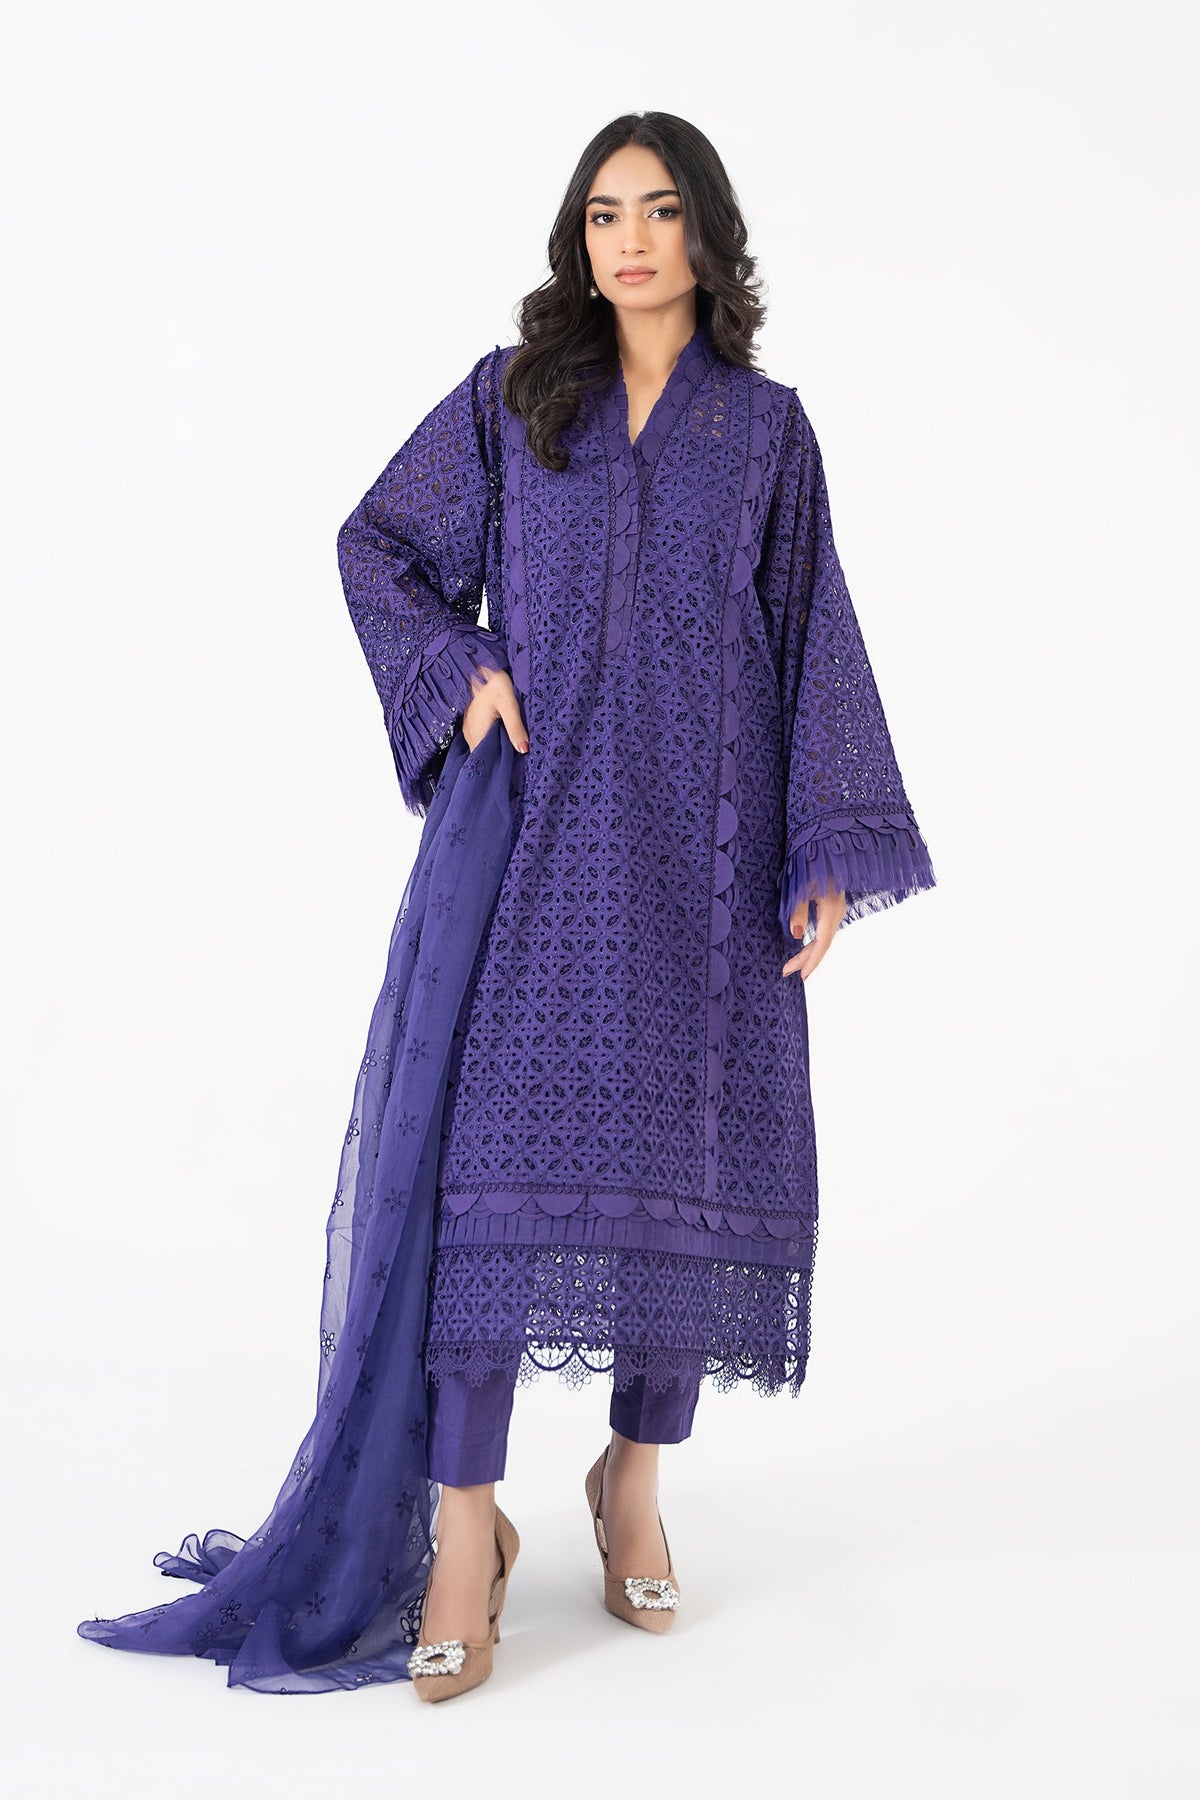
purple kashmir embroidered cotton tun